Southern brown howler

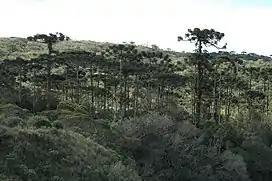
Araucaria jungle in Aparados da Serra National Park, which provides a habitat for this subspecies.

The southern brown howler is found in the Atlantic forests of eastern Brazil where it occurs in the states of Espírito Santo, Rio de Janeiro, Minas Gerais, São Paulo, Paraná, Santa Catarina and Rio Grande do Sul. Its range extends southwards as far as the Camaquã River and eastward to Misiones Province in Argentina. Its northern extent is unclear, but may be the Doce River or the Jequitinhonha River. Habitats include lowland, sub-montane and montane forests, and it is tolerant of disturbed habitats and human encroachment.